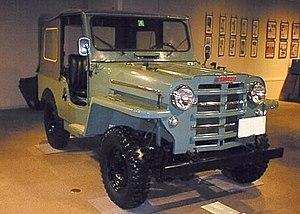
Le Nissan Patrol est le 4x4 phare de la marque japonaise du même nom.